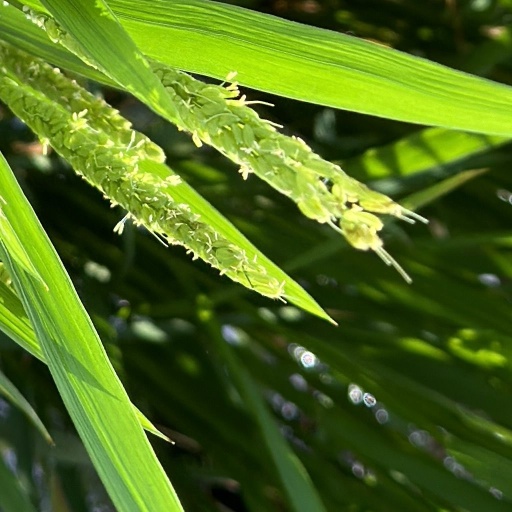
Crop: rice